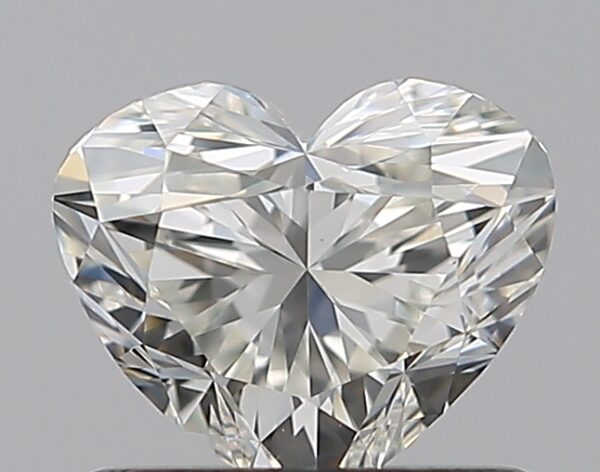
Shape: heart
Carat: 0.69
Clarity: VS2
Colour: J
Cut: EX
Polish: EX
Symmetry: VG
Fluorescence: N
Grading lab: GIA
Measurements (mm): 5.28 x 6.25 x 3.64